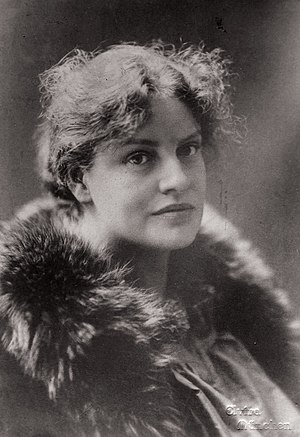
Lou Andreas-Salomé
Lou Andreas-Salomé var russiskfødt psykoanalytiker og forfatter. Hendes mangfoldige intellektuelle interesser førte til venskaber med en bred vifte af fremtrædende vestlige tænkere, blandt andre Nietzsche, Freud og Rainer Maria Rilke.